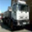
Label: truck